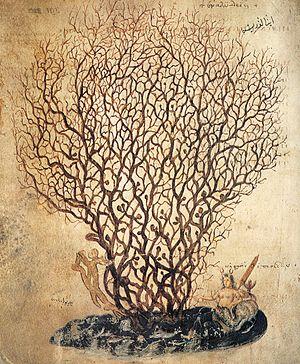
Le Dioscoride de Vienne est l'un des plus anciens exemplaires conservés du De materia medica de Dioscoride, puisqu'il date du début du VIᵉ siècle. Les 491 folios de vélin contiennent plus de 400 dessins d'animaux et de plantes, réalisés pour la plupart dans un style naturaliste. Le manuscrit a été réalisé aux environs de 515 pour la princesse byzantine Anicia Juliana, fille de l’empereur Olybrius. Le codex mesure 37 x 30 cm. Bien qu'il s’agisse initialement d’une copie de luxe, divers indices permettent de penser que, dans les siècles qui ont suivi, il a été utilisé quotidiennement dans un hôpital. On observe qu’il comporte des annotations en arabe. En plus du texte de Dioscoride, il a été ajouté au manuscrit le Carmen de herbis attribué à Rufus, une paraphrase d’un traité ornithologique d’un certain Dionysius, généralement identifié comme étant Denys de Philadelphie, et une paraphrase du traité de Nicandre de Colophon sur le traitement des morsures de serpents.
Dans la mythologie grecque, Thalassa ou Thalatta, fille d'Éther et d'Héméra, est une divinité primordiale qui incarne la Mer. Elle est l'équivalent féminin de Pontos. Certains auteurs la considèrent plutôt comme la personnification de la mer Méditerranée.